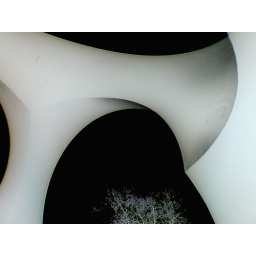
sky viewing cube by isamu noguchi (in negative) red square, western wsshinton university campus, bellingham, wa